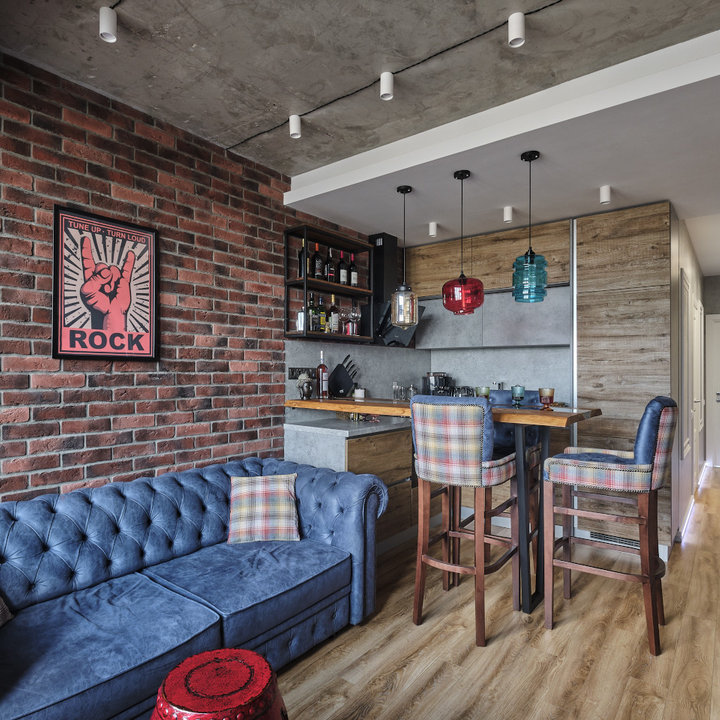
Style: Industrial